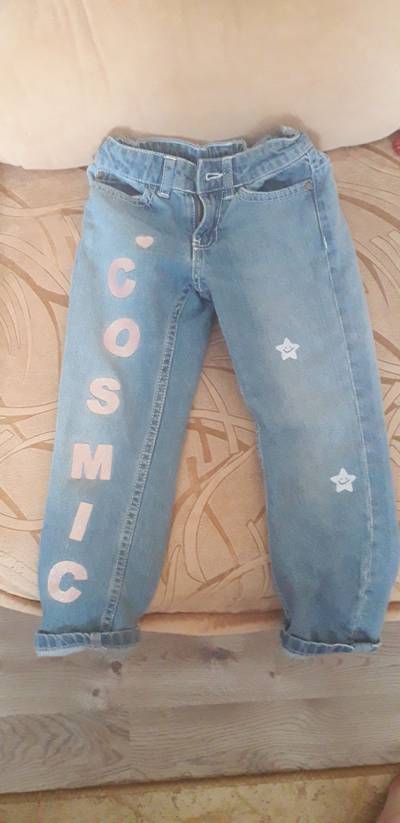
Waste category: clothes